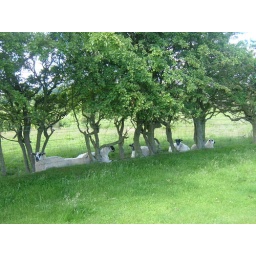
My first sign that I'm in a new world: these rams resting near the road, a wire fence between us.